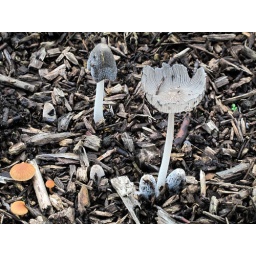
Growing in minced-up trees that were cut down to extend the car park at the Port Edgar marina.